Yakovlev Yak-1

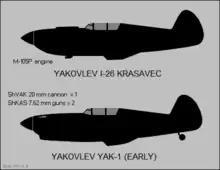
Side-view silhouettes of the Yakovlev I-26 Krasevec and an early production Yak-1.

At the time of Operation Barbarossa on 22 June 1941, 425 Yak-1s had been built, although many were en route or still incomplete. 92 machines were fully operational in the Western Military Districts but most were lost in the first days. The Yak-1 was built as an escort fighter for Il-2 tactical bombers and combats took place below , where the Yak-1 performed the best. The Yak-1 proved to have a significant advantage over its Soviet competitors. A full circle turn took just 17 seconds in the Yak-1M. The MiG-3, which had the best high-altitude performance, did poorly at low and medium altitudes and its light armament made it unsuitable for ground attack. The LaGG-3 experienced a significant degradation in performance (as much as on some aircraft) compared to its prototypes due to the manufacturer's inexperience with its special wooden construction, which suffered from warping and rotting when exposed to the elements. The Yak-1's plywood covering also suffered from the weather, but the steel frame kept the aircraft largely intact.